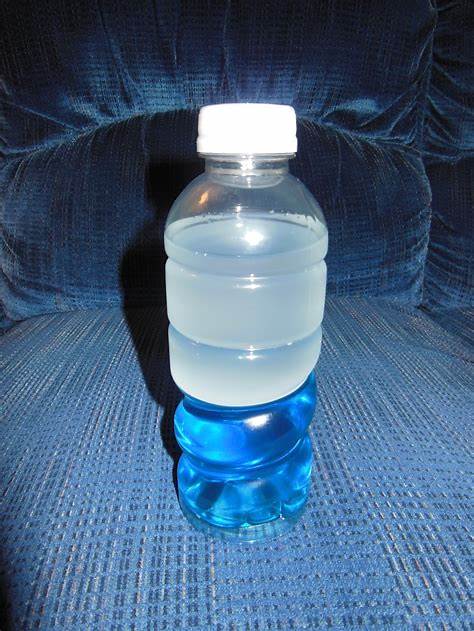
Waste category: plastic